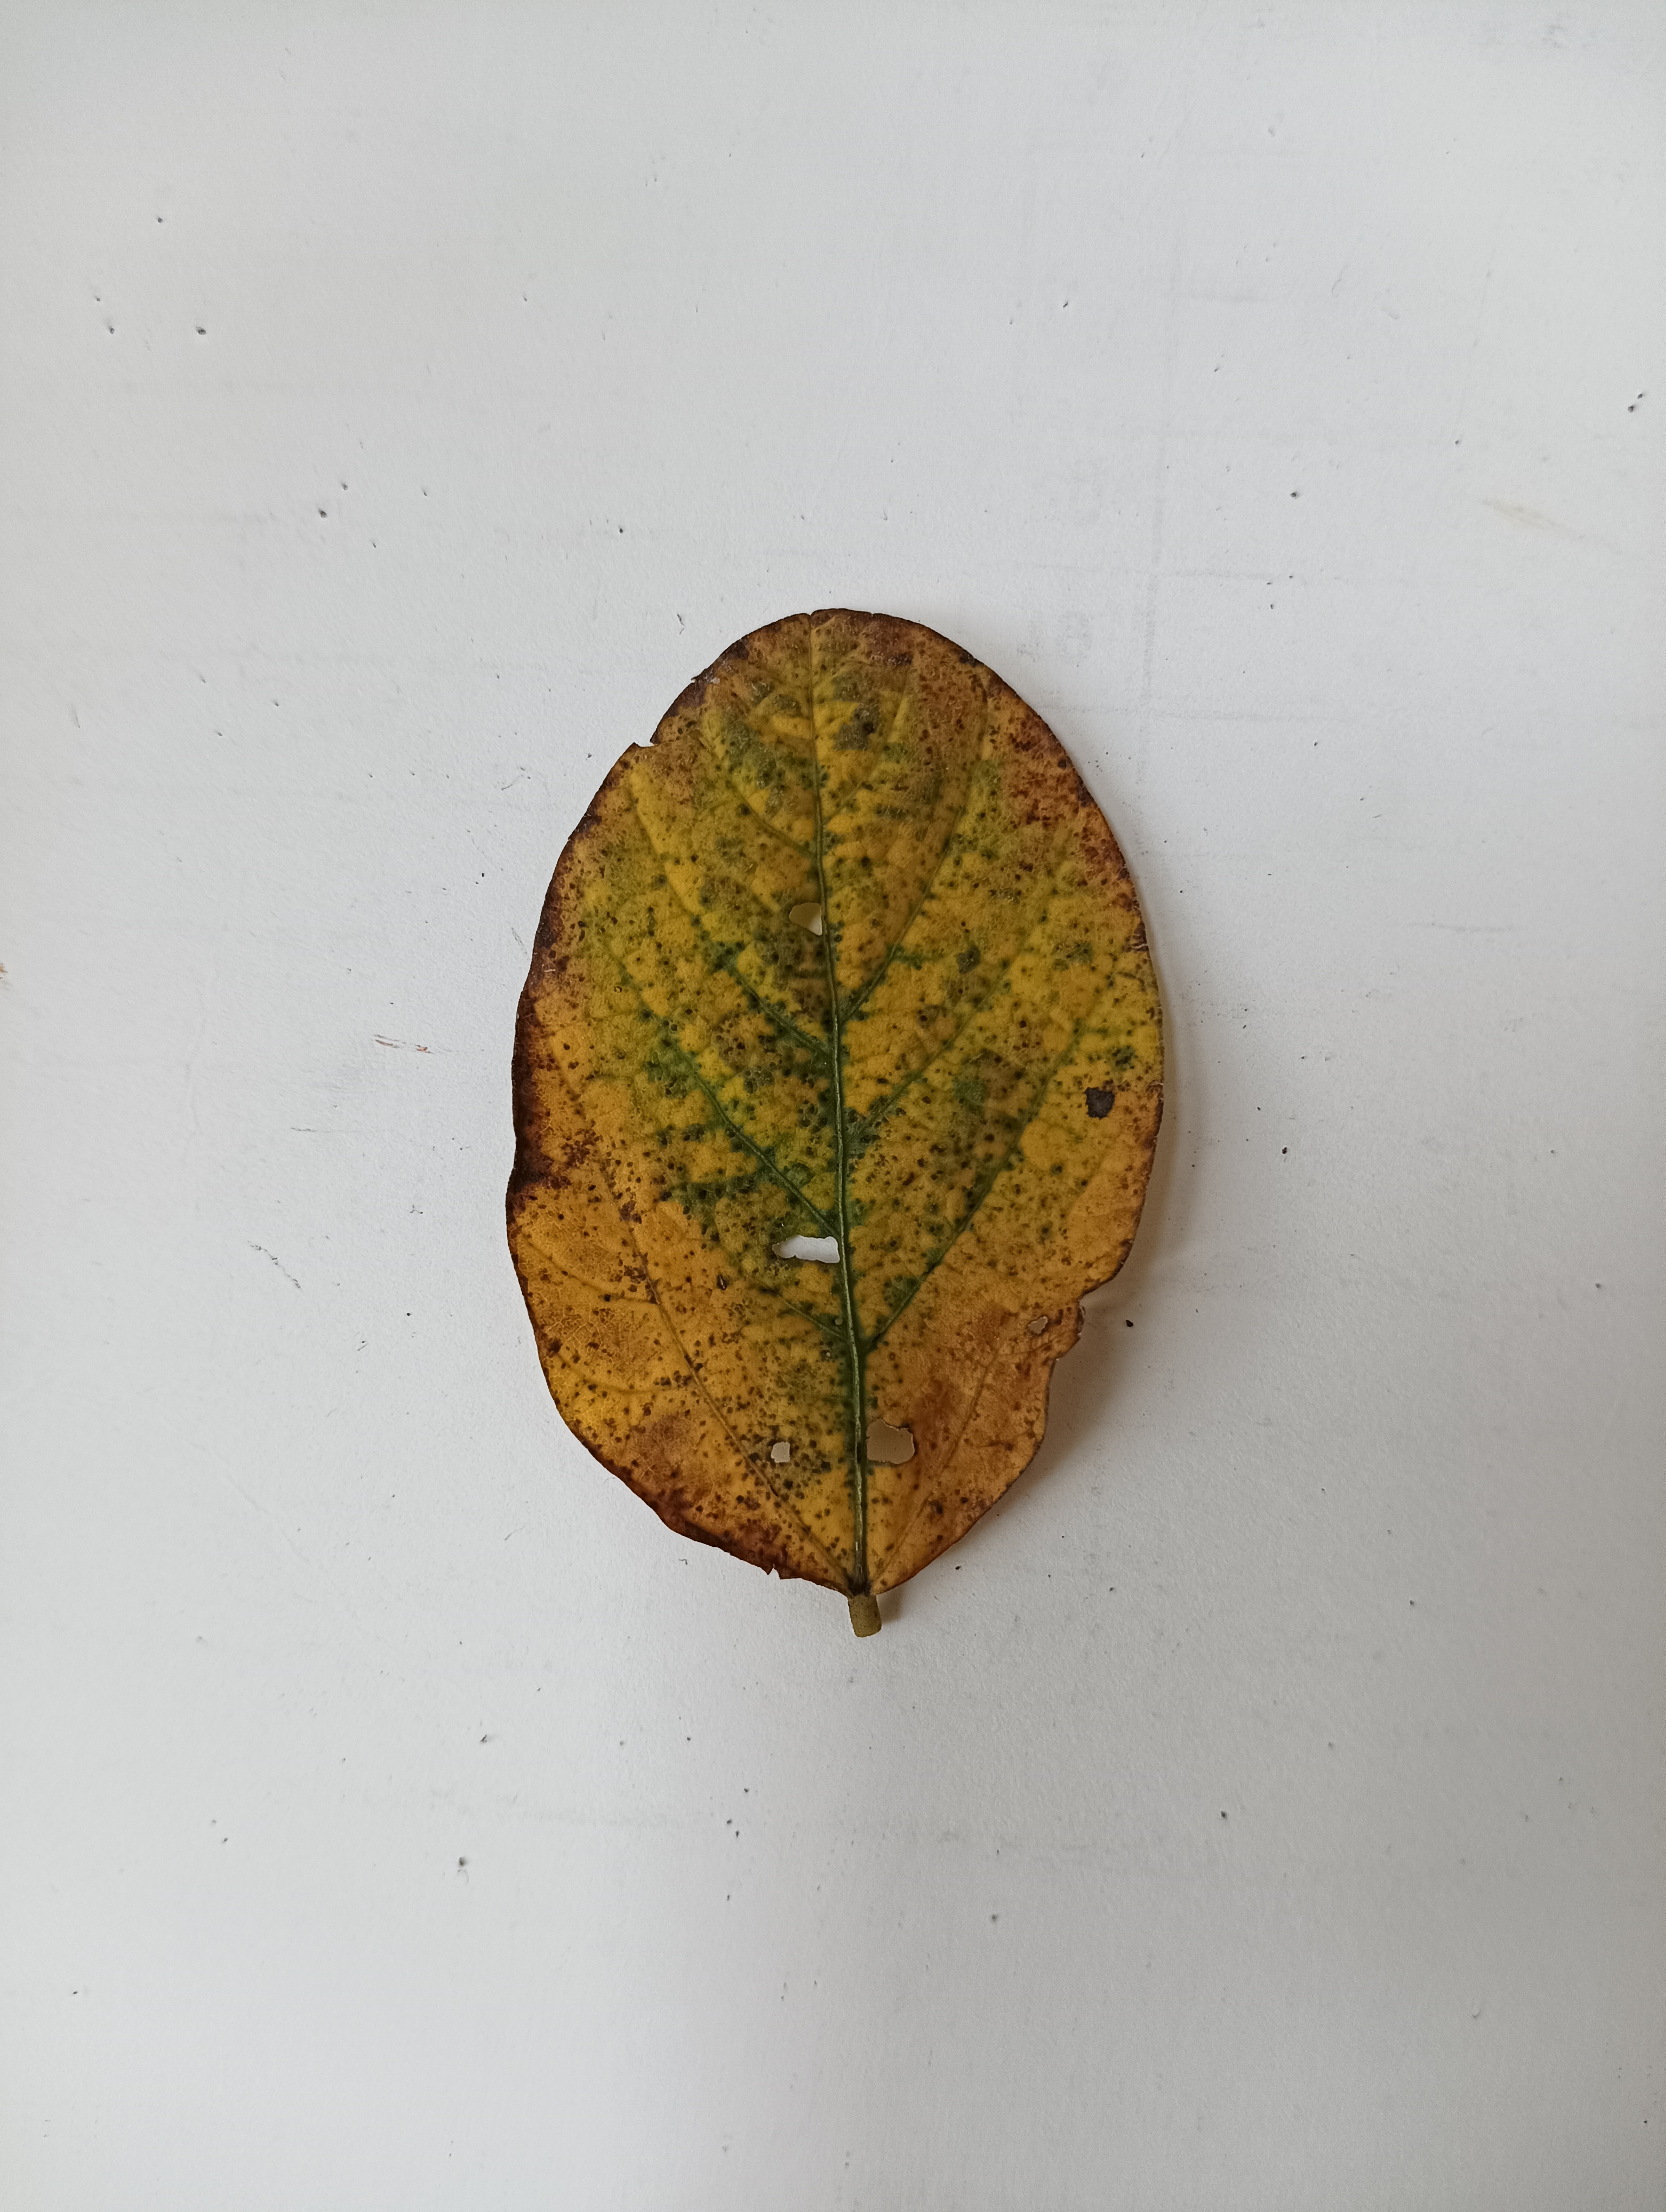
Label: Vein Necrosis